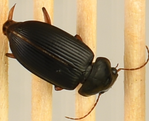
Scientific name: Harpalus pensylvanicus
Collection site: North Sterling NEON (STER), plot STER_029